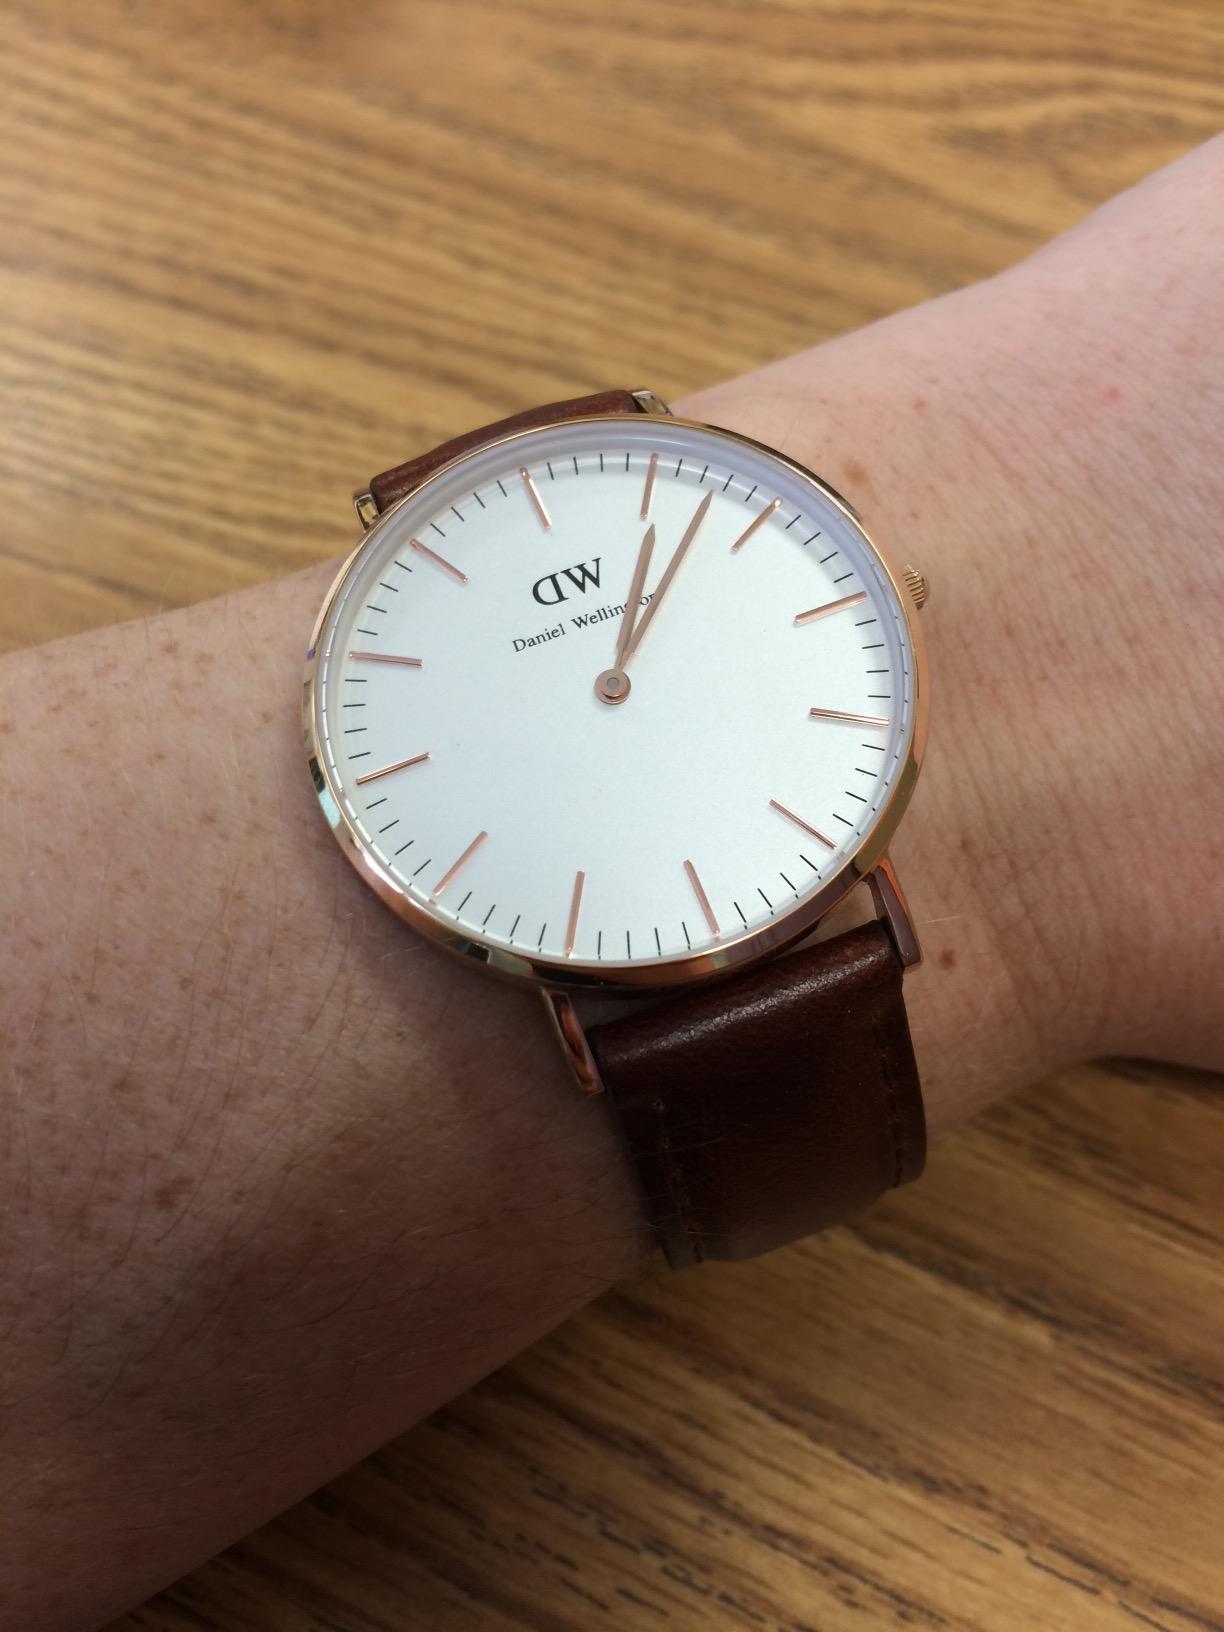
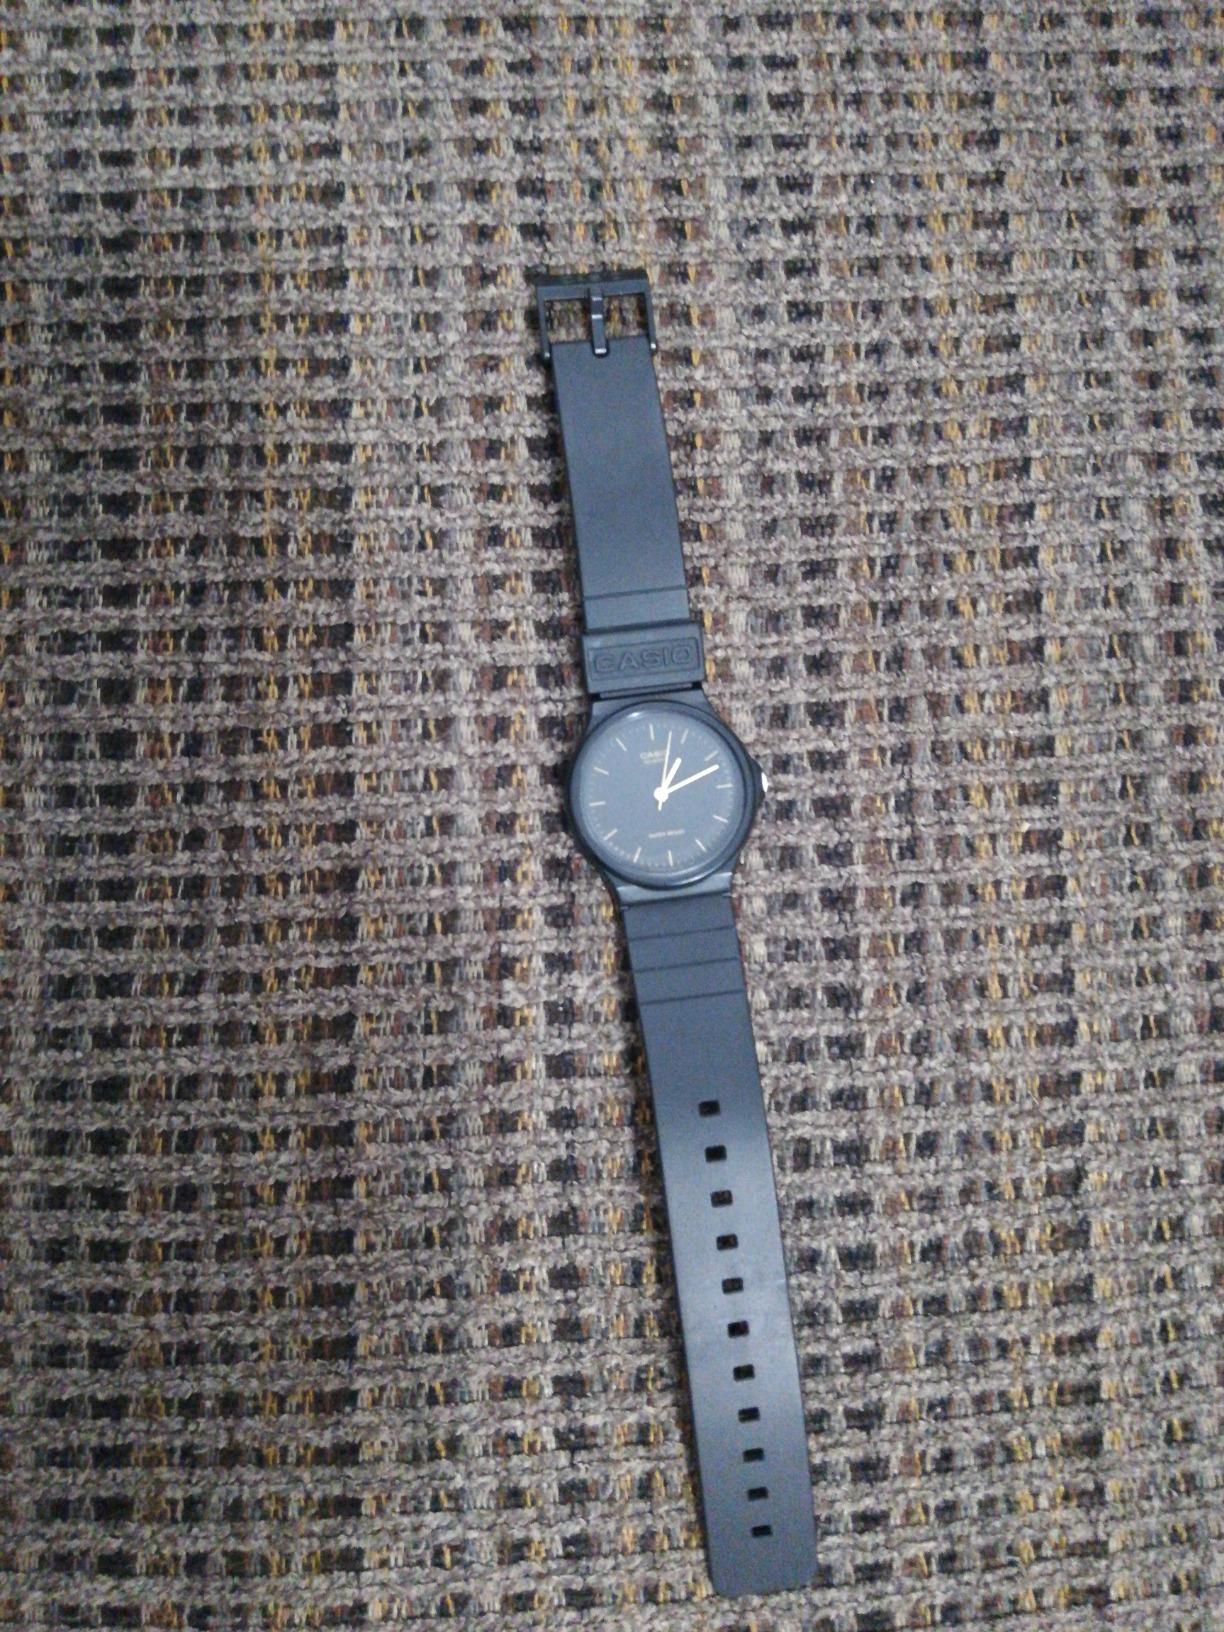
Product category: accessories_watch
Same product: no